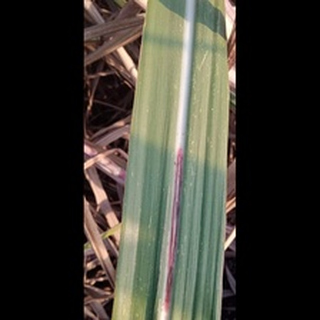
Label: sugarcane_red_rot